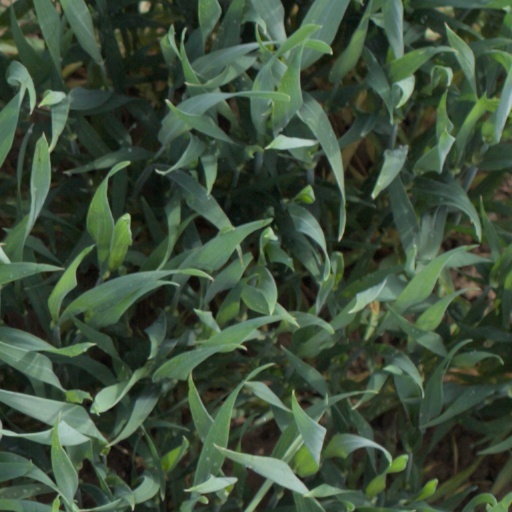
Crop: wheat